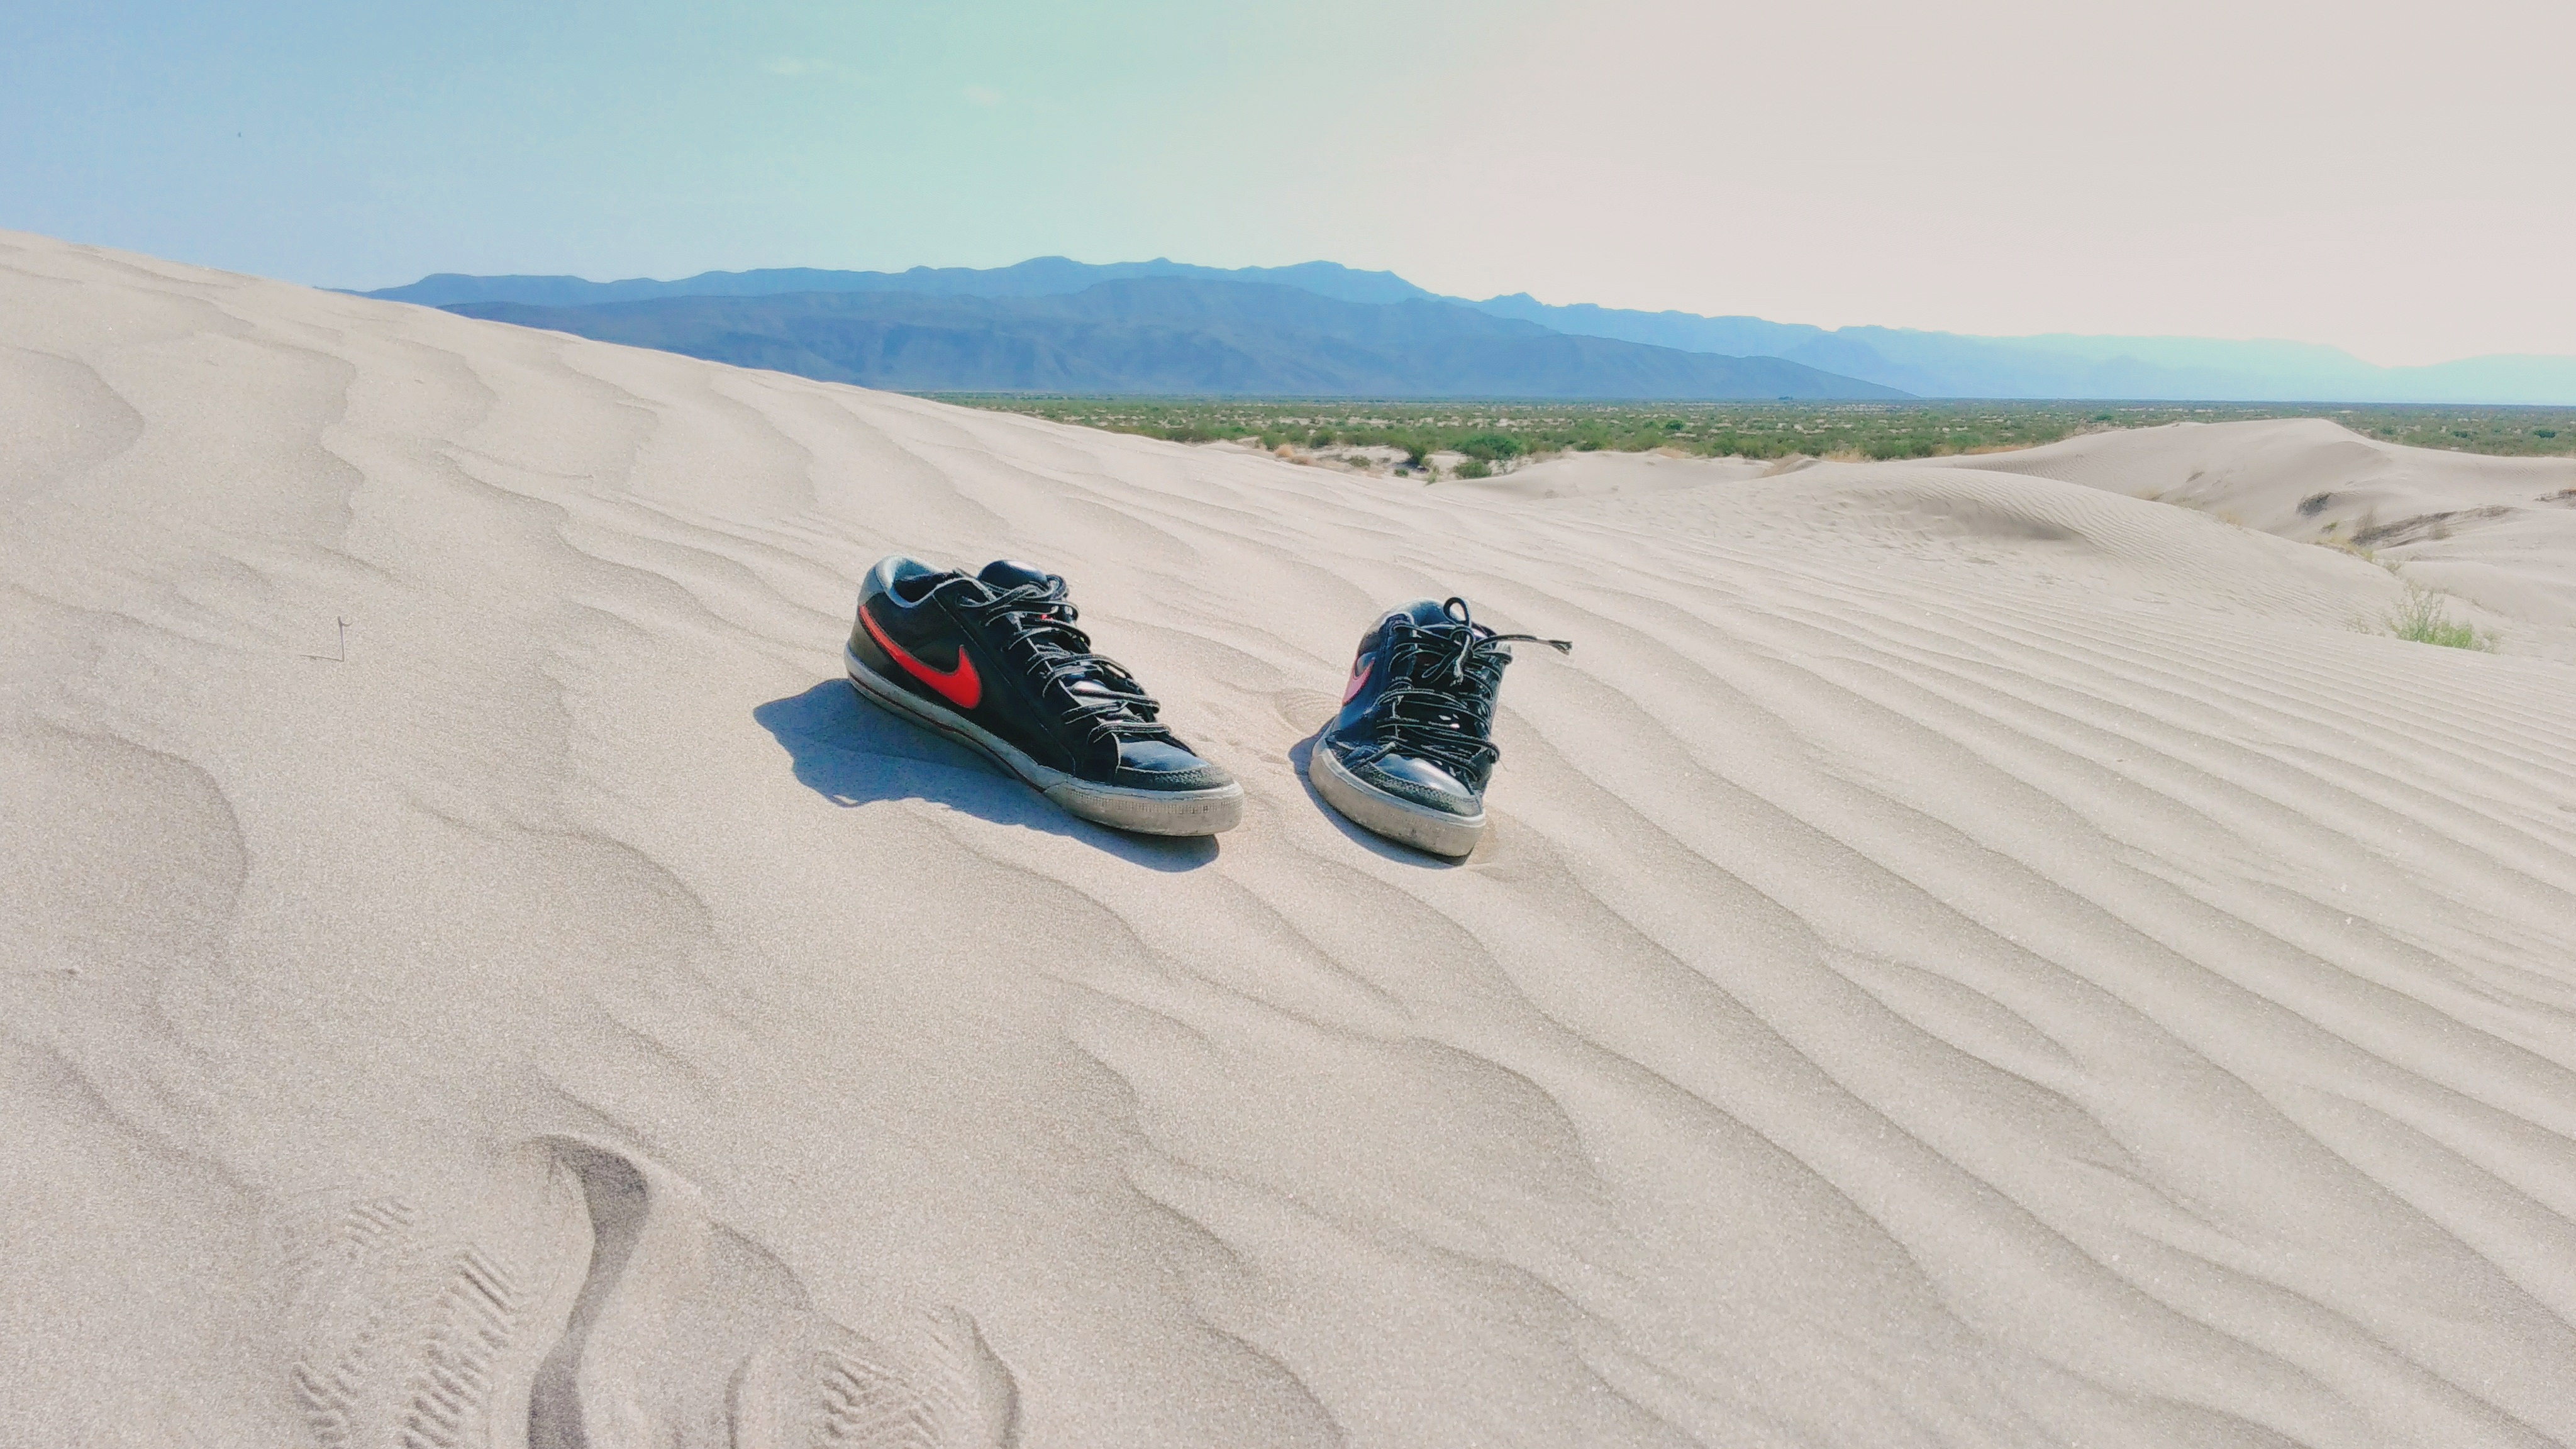
landscape, nature, sand, mountain, sky, texture, hill, desert, dune, view, blue, tourism, material, mountain landscape, shoes, tennis, mexico, day, habitat, ecosystem, landform, erg, viesca, natural environment, geographical feature, aeolian landform, geological phenomenon